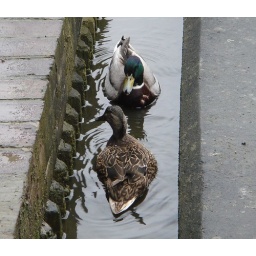
A male and female mallard by the Exhibition Centre at the University of York, United Kingdom